Gyumri

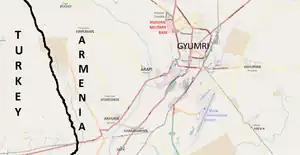
Map of Gyumri

During the pre-Soviet era, Alexandropol was considered the third-largest trade and cultural center in Transcaucasia after Tiflis and Baku (Yerevan would not rise to prominence until being proclaimed as the capital of independent Armenia in 1918 and the Armenian SSR in 1920). At the end of the 19th century, the population of Alexandropol had grown to 32,100 inhabitants, with a majority of Armenians.